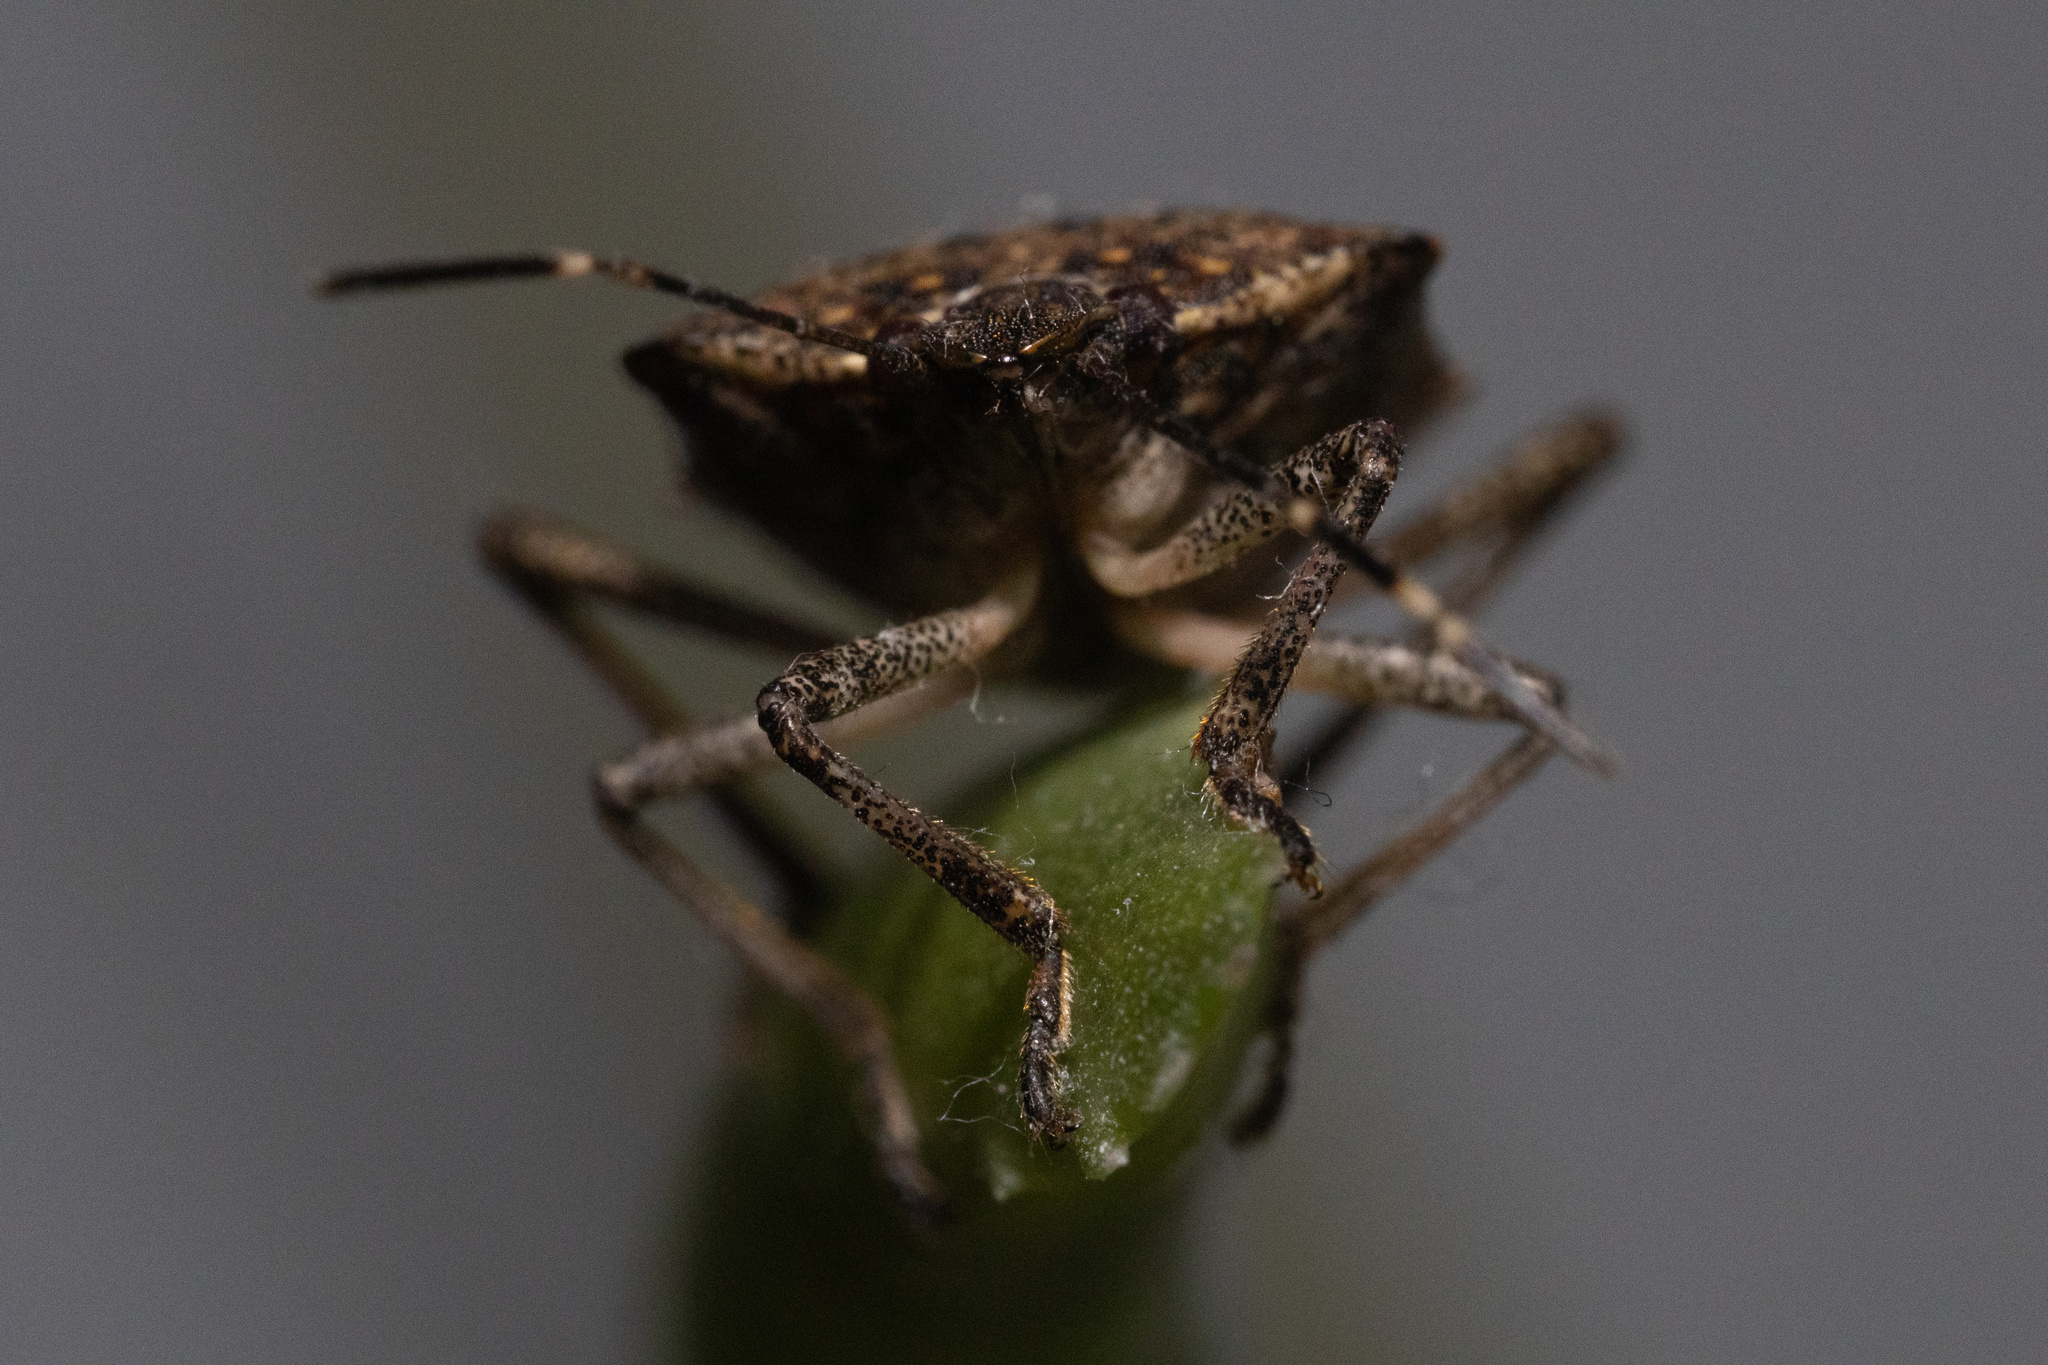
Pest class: stink_bug